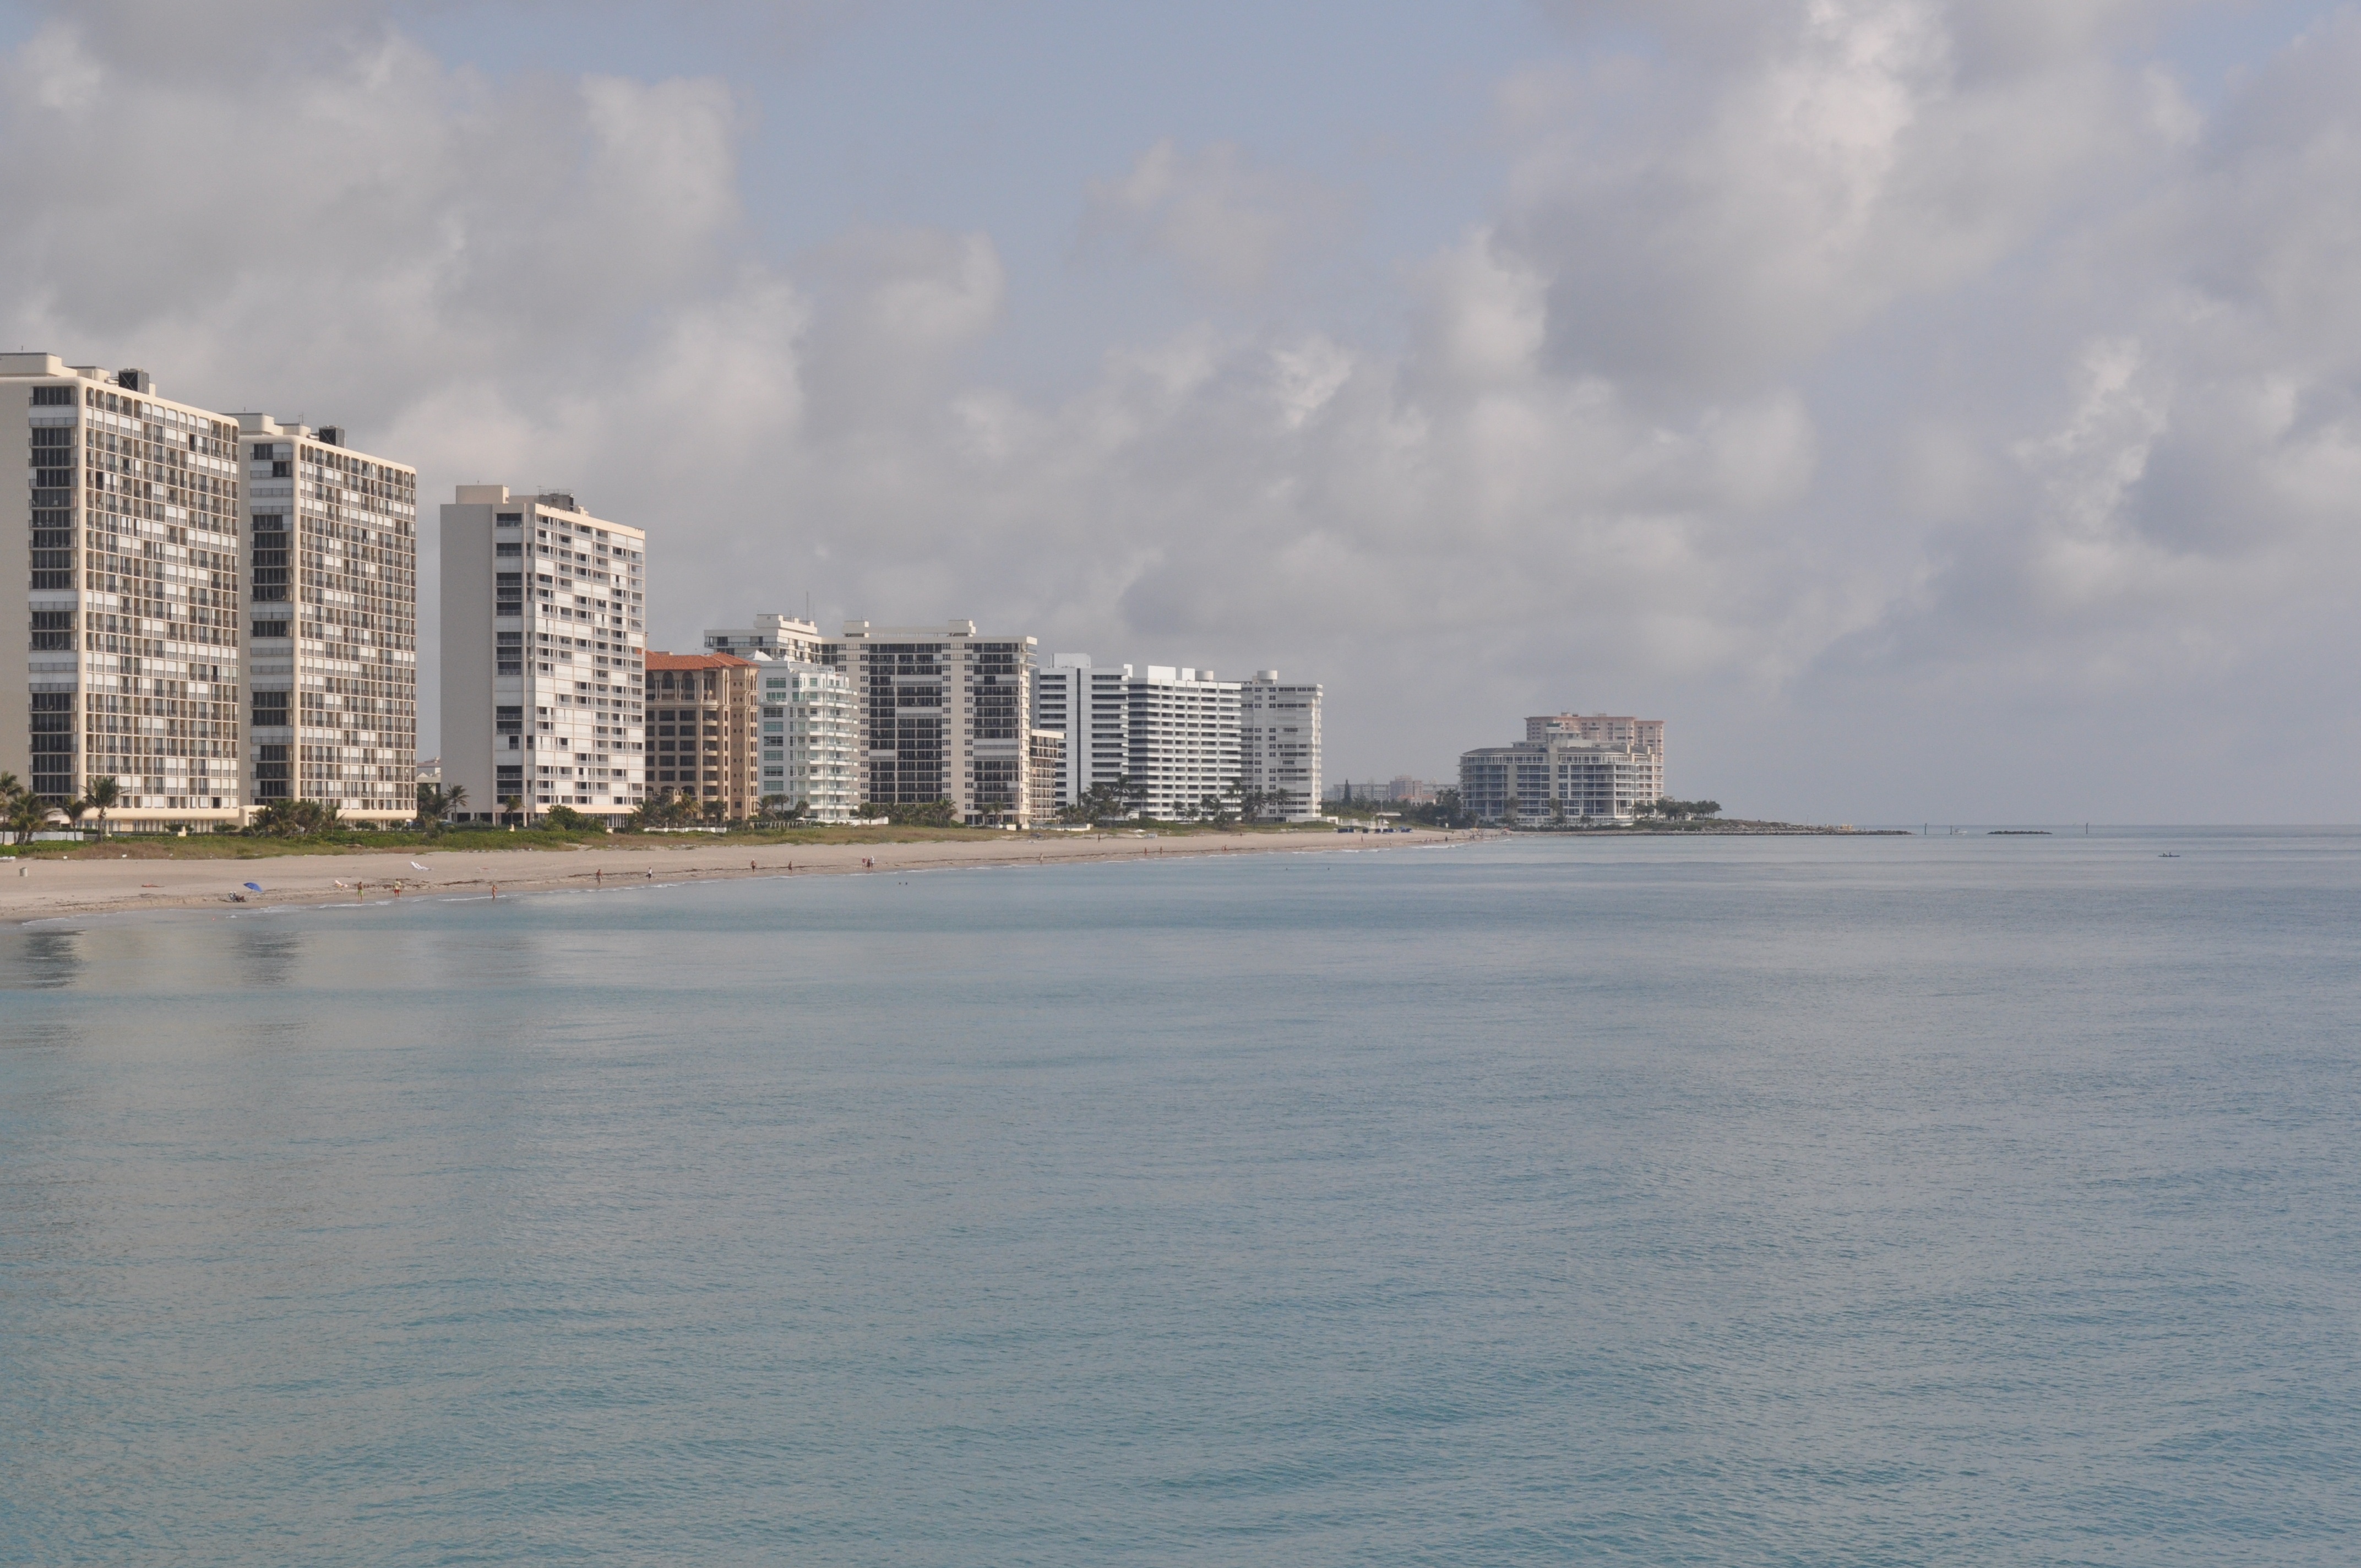
beach, sea, coast, outdoor, sand, ocean, horizon, dock, sky, sun, skyline, shore, city, river, cityscape, vacation, vehicle, scenic, tropical, peaceful, seascape, usa, holiday, bay, harbor, blue, marina, waterway, body of water, resort, channel, florida, condos, boca raton